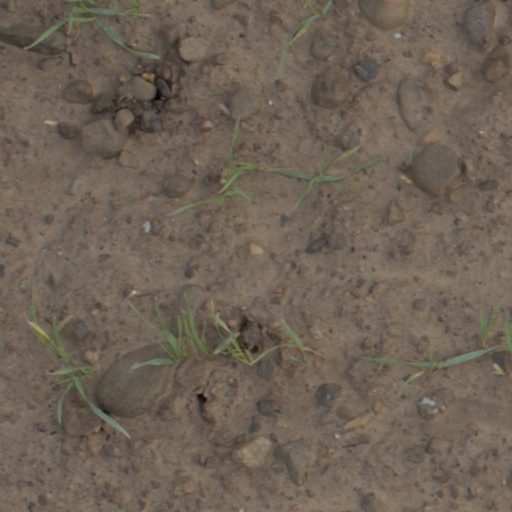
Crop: wheat